1971 East Pakistan by-elections

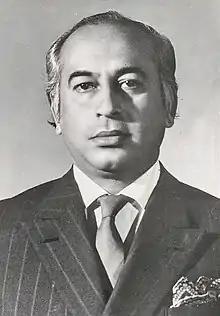
Zulfikar Ali Bhutto, leader of the Islamic socialist party Pakistan Peoples Party, announced his party's participation in the by-election.

On 22 September 1971, during a press conference in Karachi, Pakistan People's Party (PPP) Chairman Zulfikar Ali Bhutto confirmed that his party would participate in the by-election.